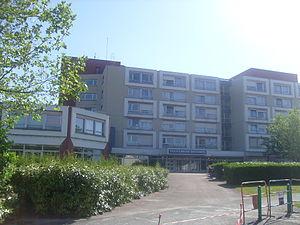
Polyclinique de Grande-Synthe, maternité de Dunkerque
Grande-Synthe est une commune française située dans le département du Nord, en région Hauts-de-France.